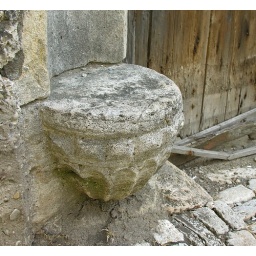
Traditional stone seat beside a door